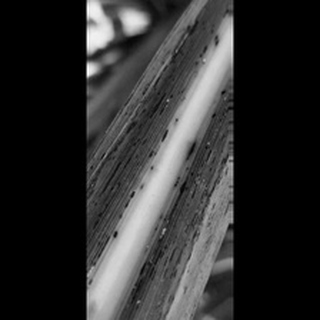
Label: sugarcane_rust